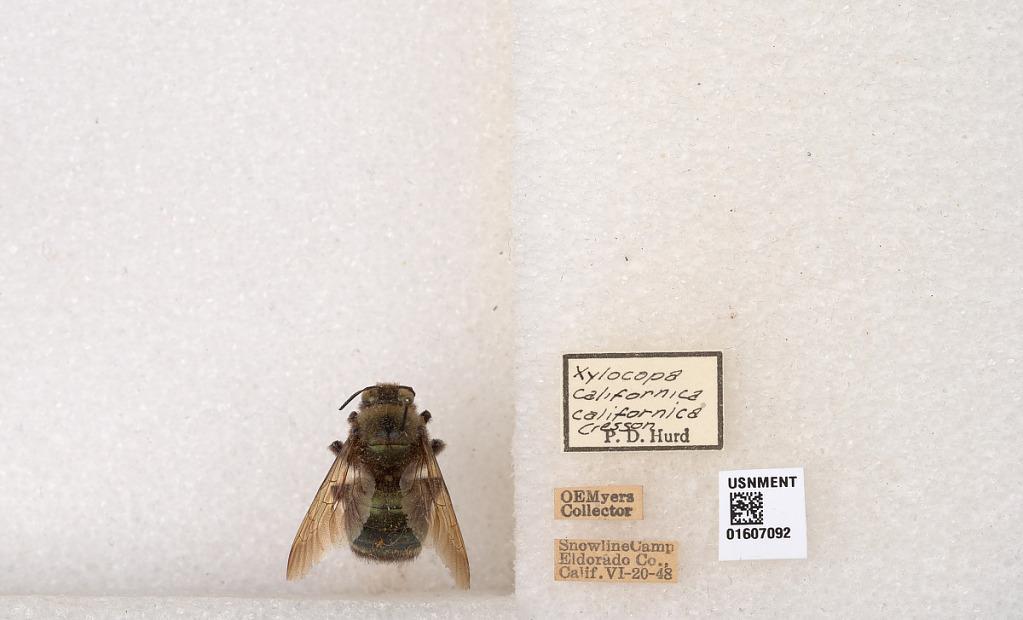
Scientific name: Xylocopa (Xylocopoides) californica californica Cresson
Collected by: O. Myers
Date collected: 1948-6-20
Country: United States
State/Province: California
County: El Dorado
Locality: Snowline Camp
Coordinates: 38.7463, -120.624
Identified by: Hurd, P. D.